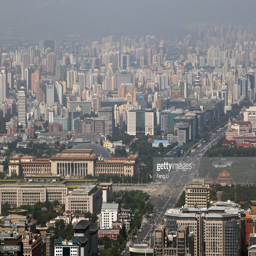
a general view shows tourist attraction and building amid the skyline .